Frank E. Baker Motorcycles Ltd

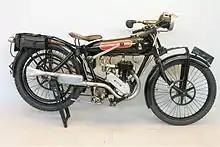
Beardmore Precision 350 cc 1923

In 1919 Baker's company was merged with William Beardmore and Company, a Scottish engineering and shipbuilding company based in Glasgow. Between 1921 and 1924 Beardmore produced motorcycles under the name "Beardmore Precision". The first motorcycle produced was a 350 cc two-stroke featuring leaf-spring suspension front and rear and was followed by a range of motorcycles from 250 cc to 600 cc.